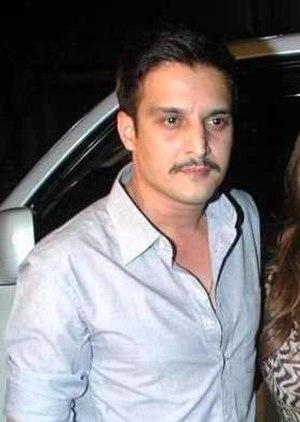
Pollywood est le nom donné à l'industrie régionale du cinéma indien en langue pendjabi dans l'État du Pendjab, principalement basé à Amritsar.
Jimmy Shergill, de son vrai nom Jasjit Singh Shergill, est un acteur indien né le 3 décembre 1970 à Gorakhpur dans le Uttar Pradesh il a percé au cinéma grâce à ses rôles dans Maachis et Mohabbatein.